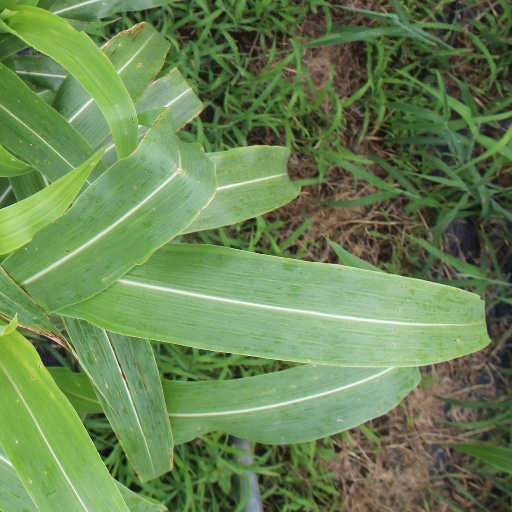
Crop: sorghum